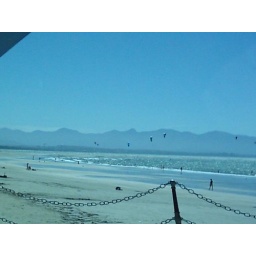
This was Tuesday 17/01/06. Such a beautiful day. The things flying in the sky are Kite Boarders.